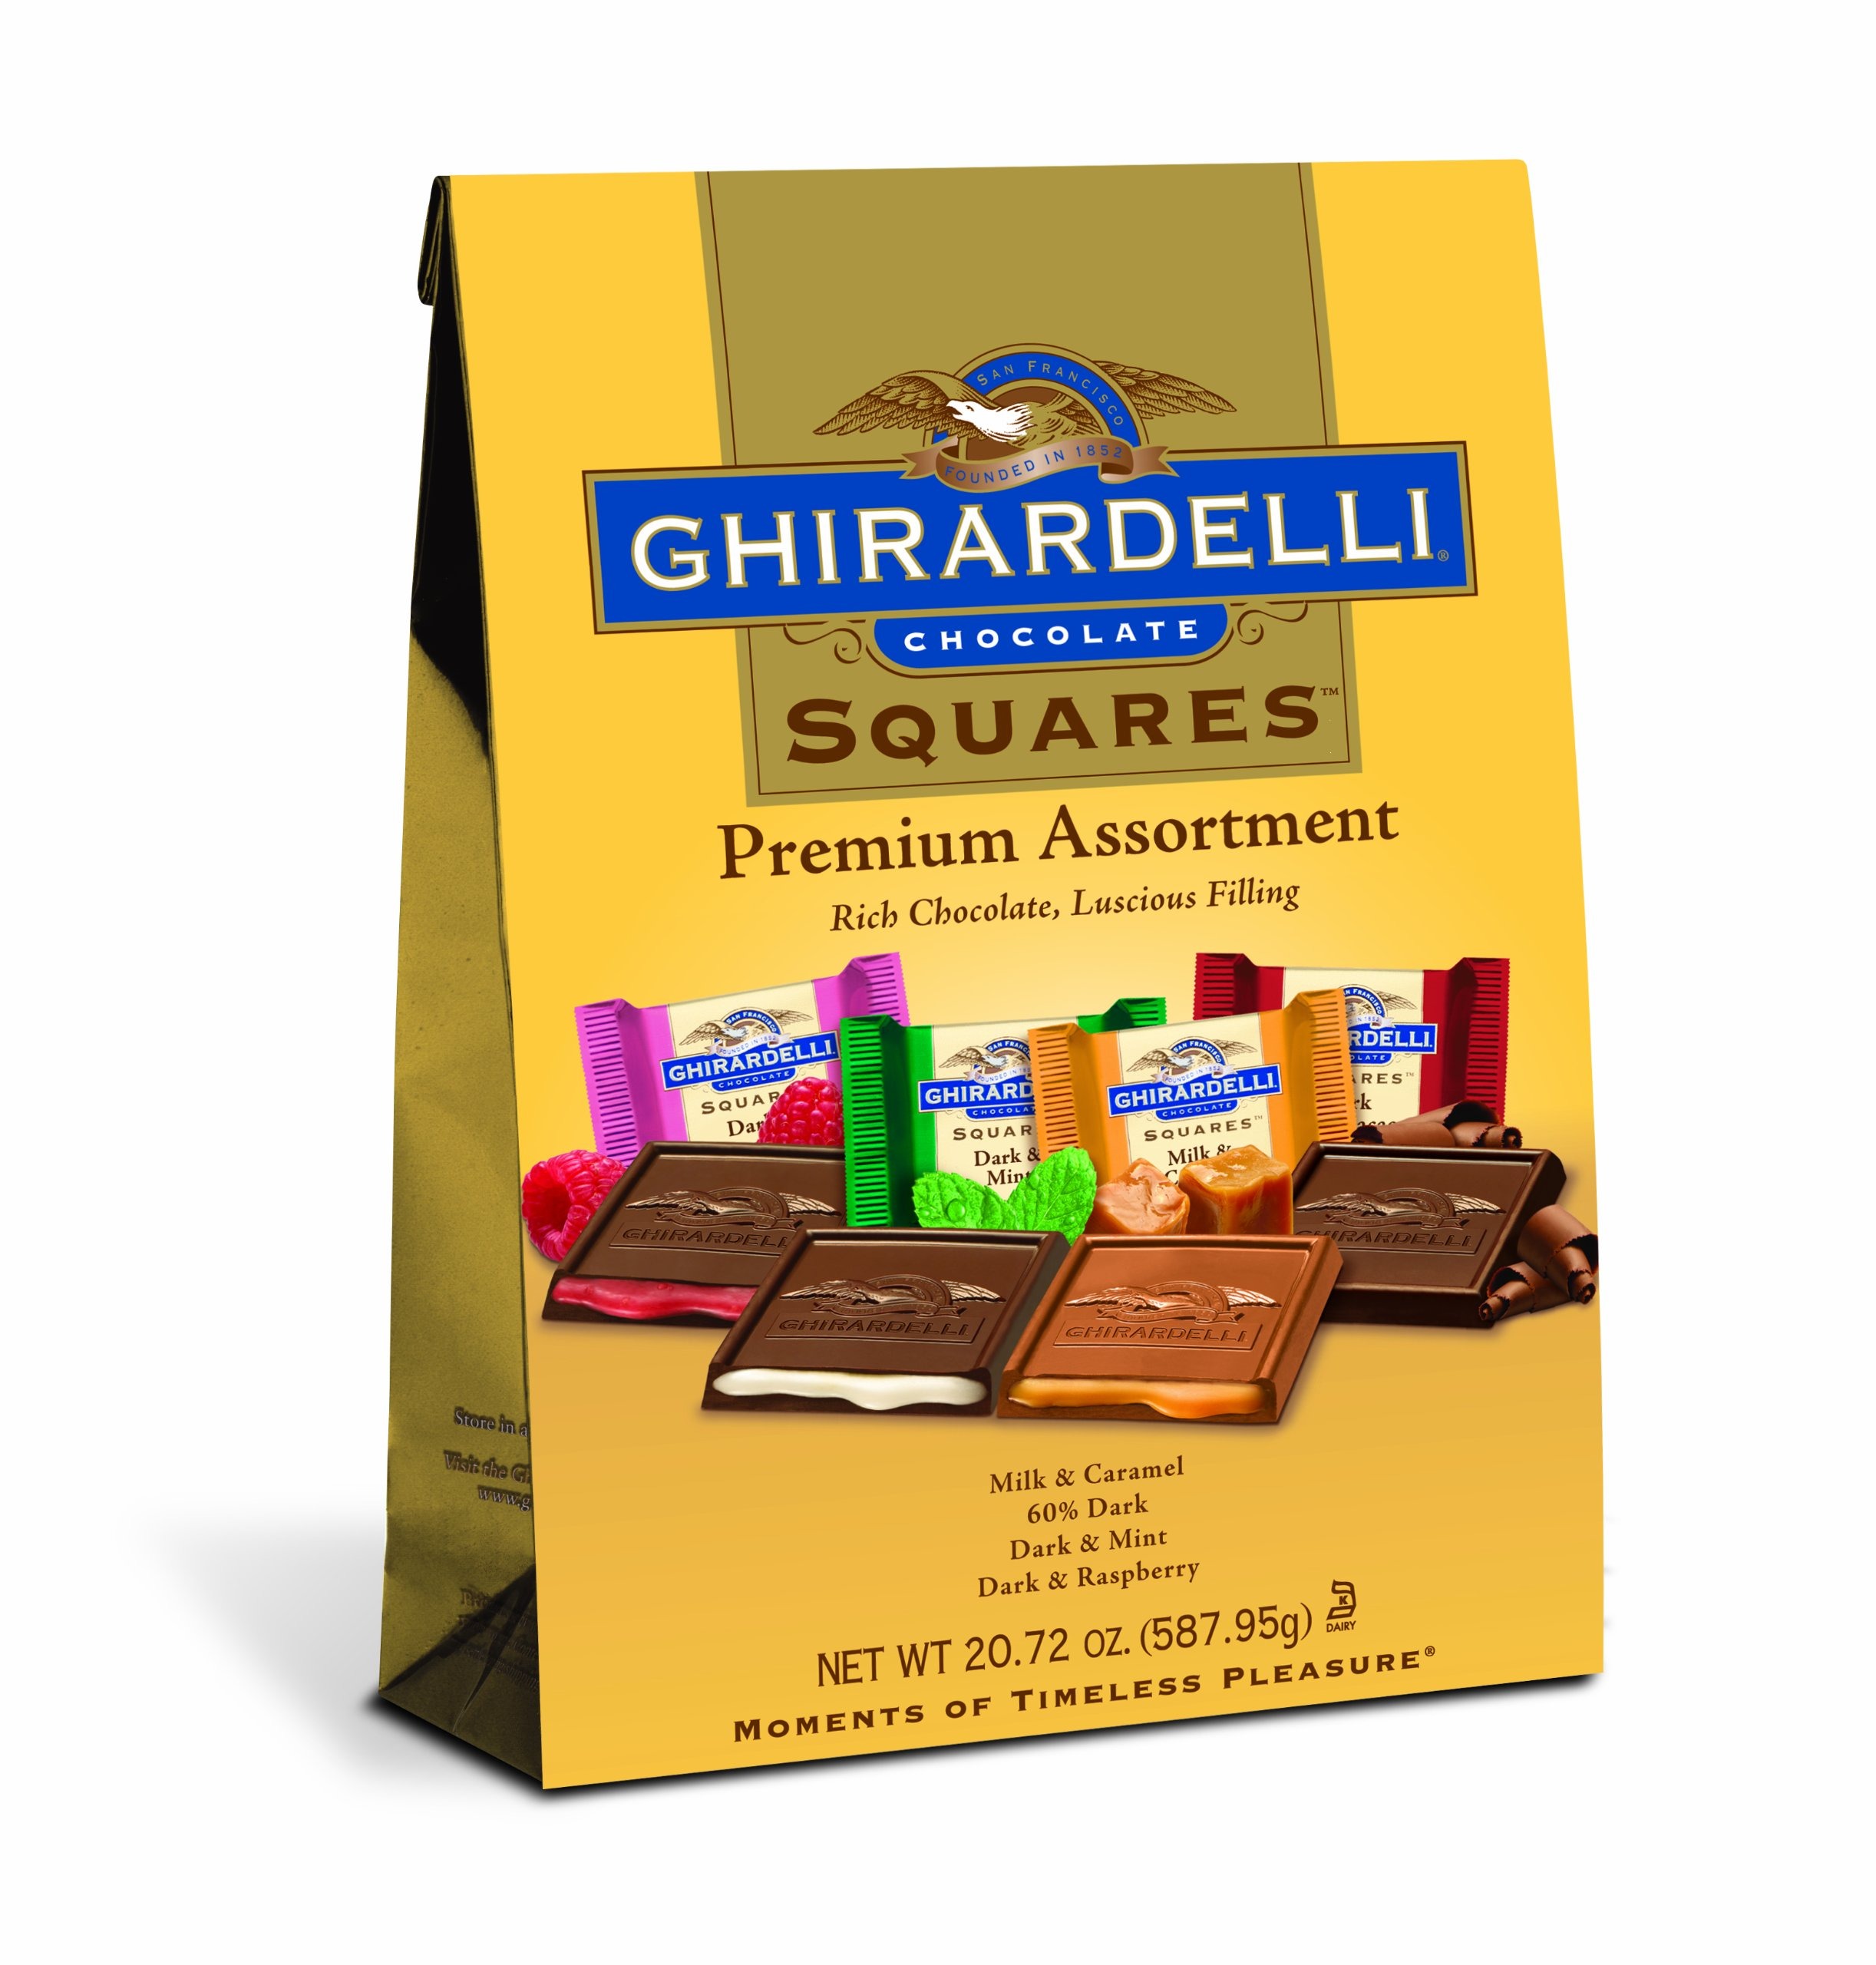
Item Name: Ghirardelli Chocolate Squares, Premium Assortment, 20.72-Ounce Bag
Bullet Point 1: Ghirardelli Squares chocolates deliver the perfect balance of intense, slow-melting Ghirardelli chocolate and luscious fillings.
Bullet Point 2: These individually wrapped chocolates are perfect as an individual indulgence, to share with friends and family, or to give as a gift.
Bullet Point 3: We hand-select the world's finest cocoa beans to create our proprietary bean blend and roast them to perfection. Then we slow- blend in the purest ingredients to achieve cocoa and hot cocoa.
Bullet Point 4: Pack of 1 - 20.72 oz. bags
Value: 20.72
Unit: Ounce

Price: 16.79